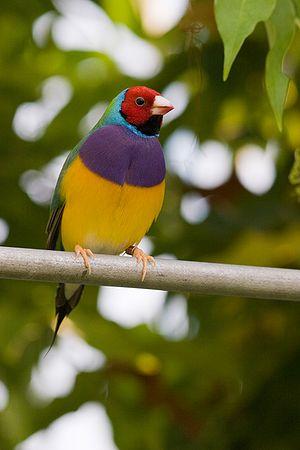
Le Diamant de Gould est une espèce de petit passereau appartenant à la famille des Estrildidae.